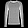
Label: Pullover